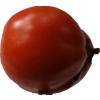
Label: tomato